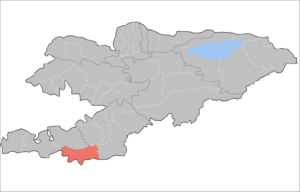
Le district de Chong-Alay est un raion de la province d'Och dans l'extrême sud du Kirghizistan. Son chef-lieu est le village de Daroot-Korgon. Sa superficie est de 4 857 km2, et 25 039 personnes y résidaient en 2009.